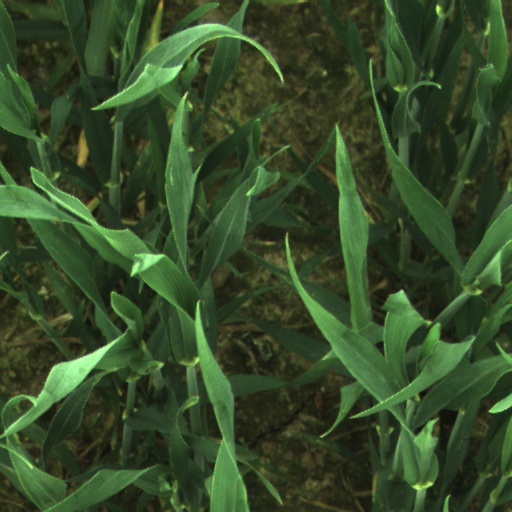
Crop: wheat